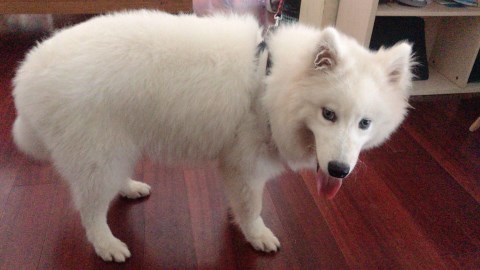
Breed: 2192-n000088-Samoyed